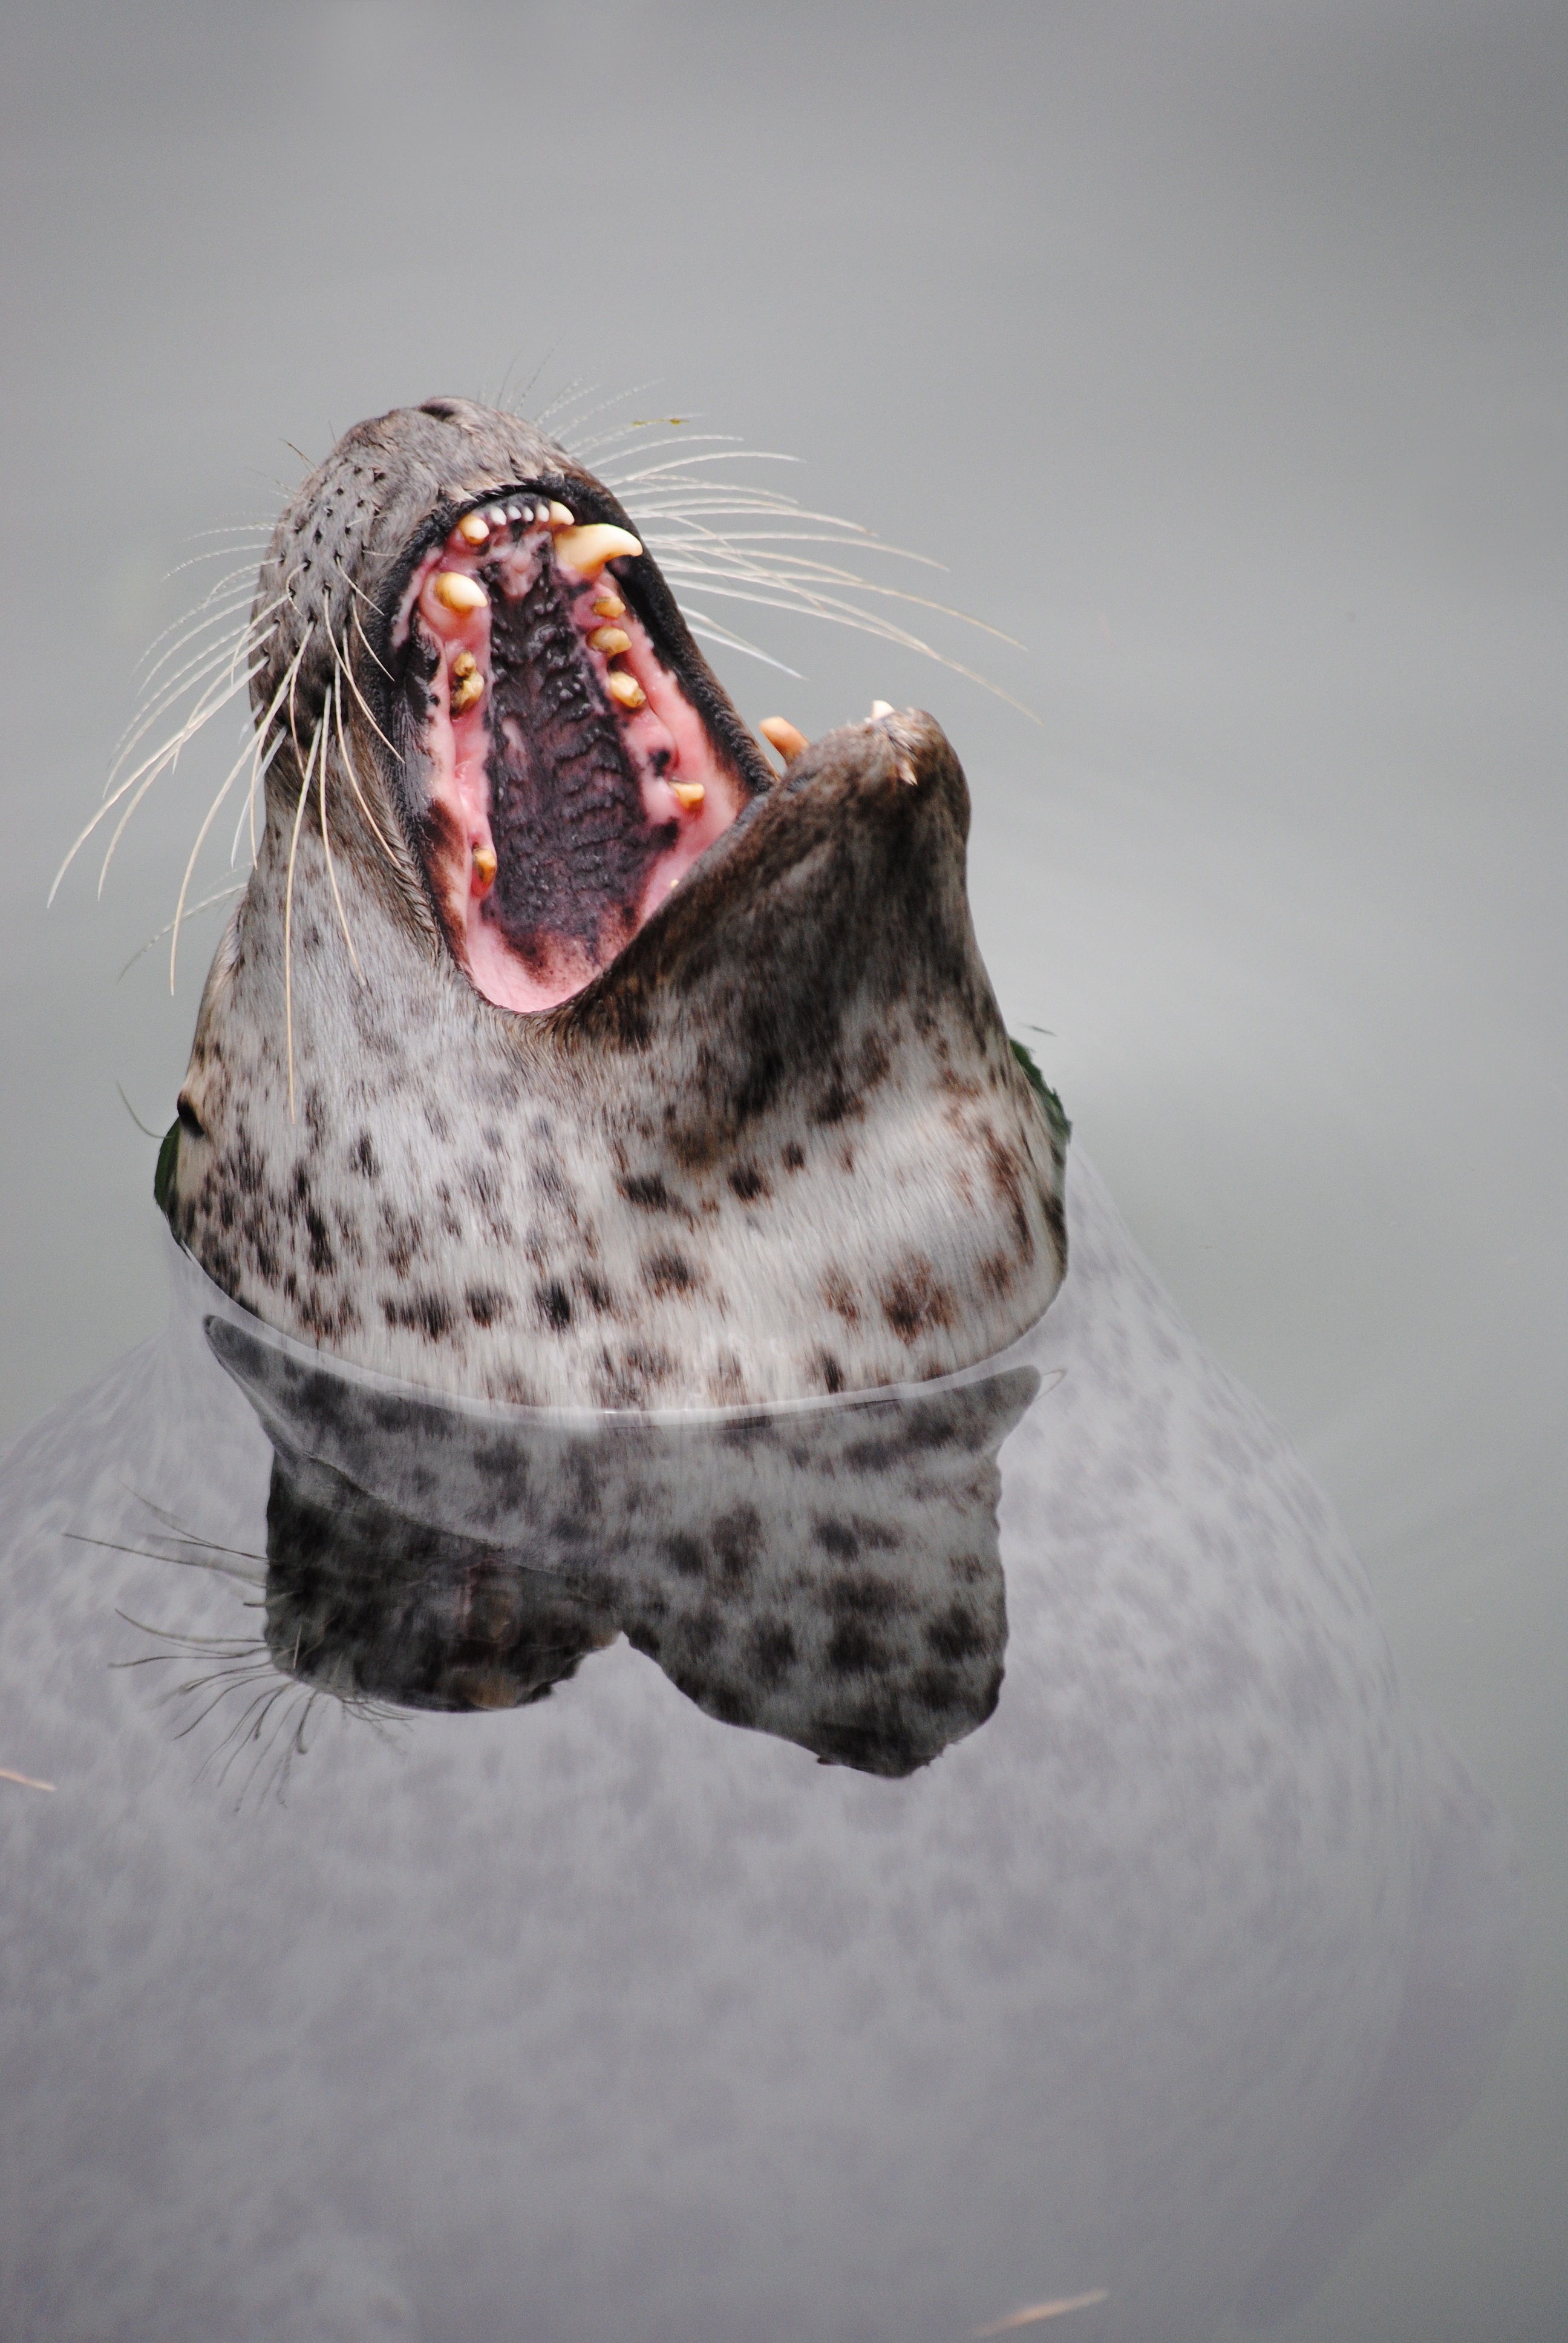
snow, zoo, seal, head, organ, teeth, tooth, macro photography, robbe